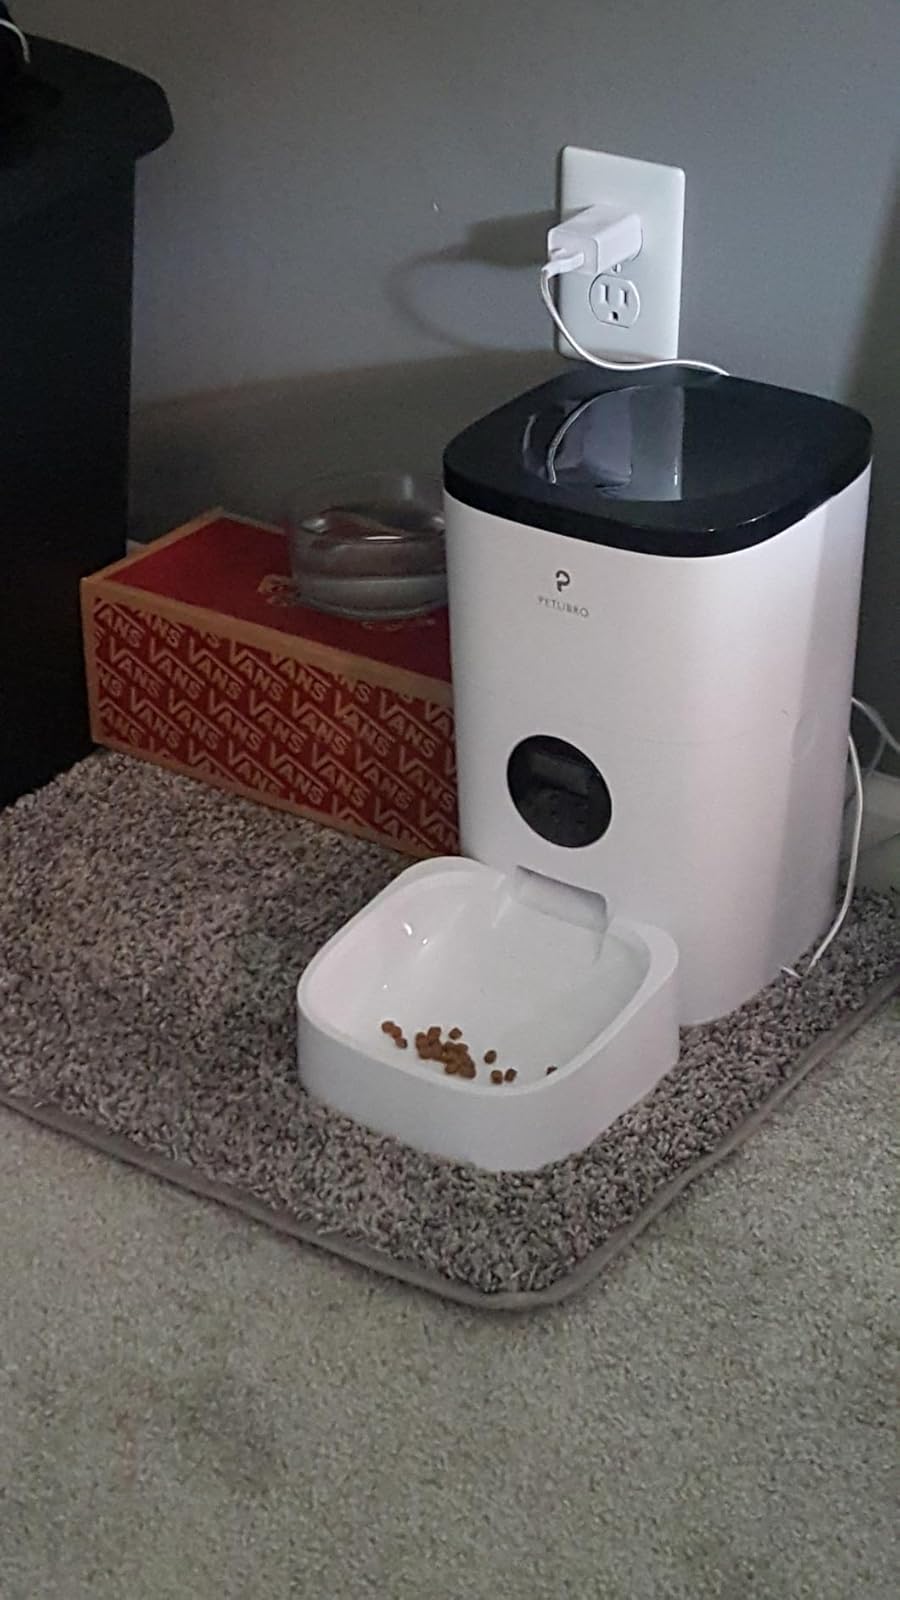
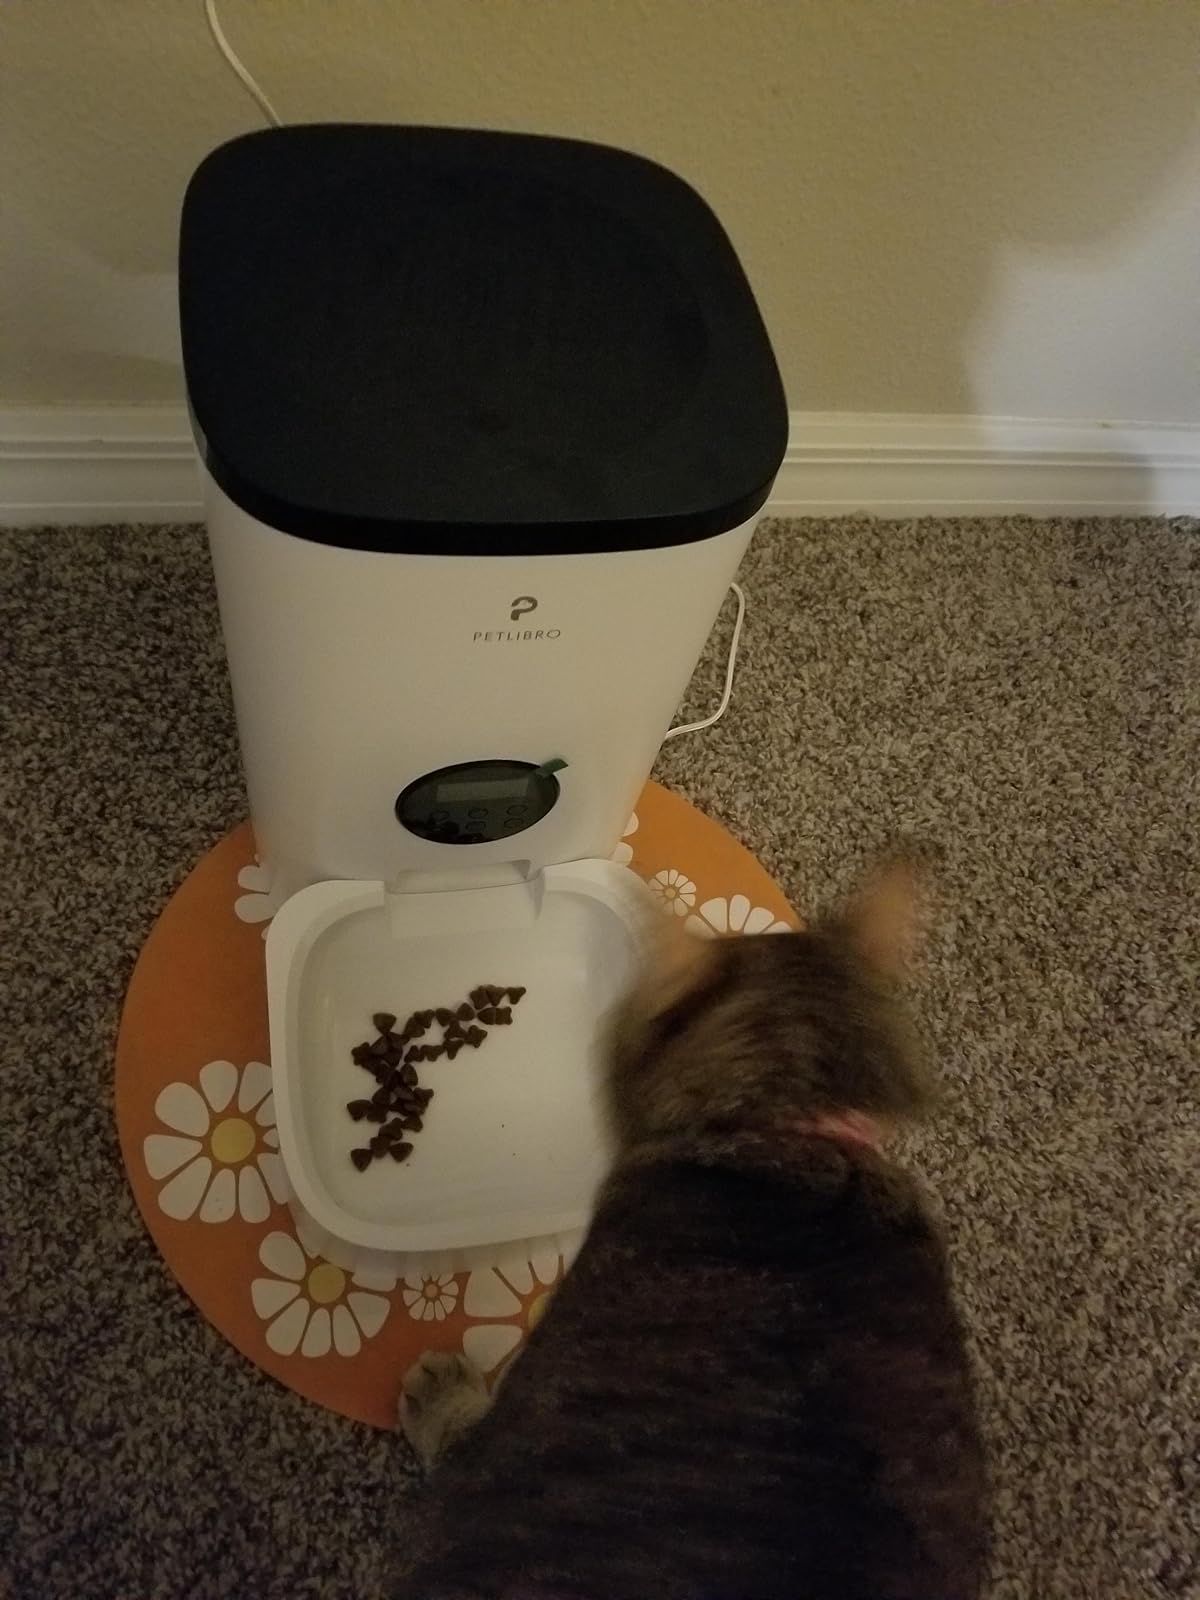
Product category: items_feeder
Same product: yes